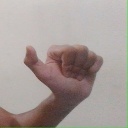
अक्षर: त